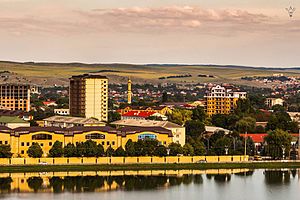
Nazran
Nazran er den største by i den autonome republik Ingusjien i Rusland i Nordkaukasus. Nazran ligger 1.766 km syd for Moskva har 117.936 indbyggere.